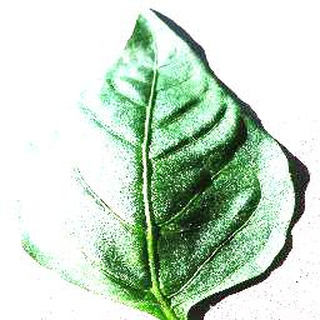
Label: healthy_bell_pepper